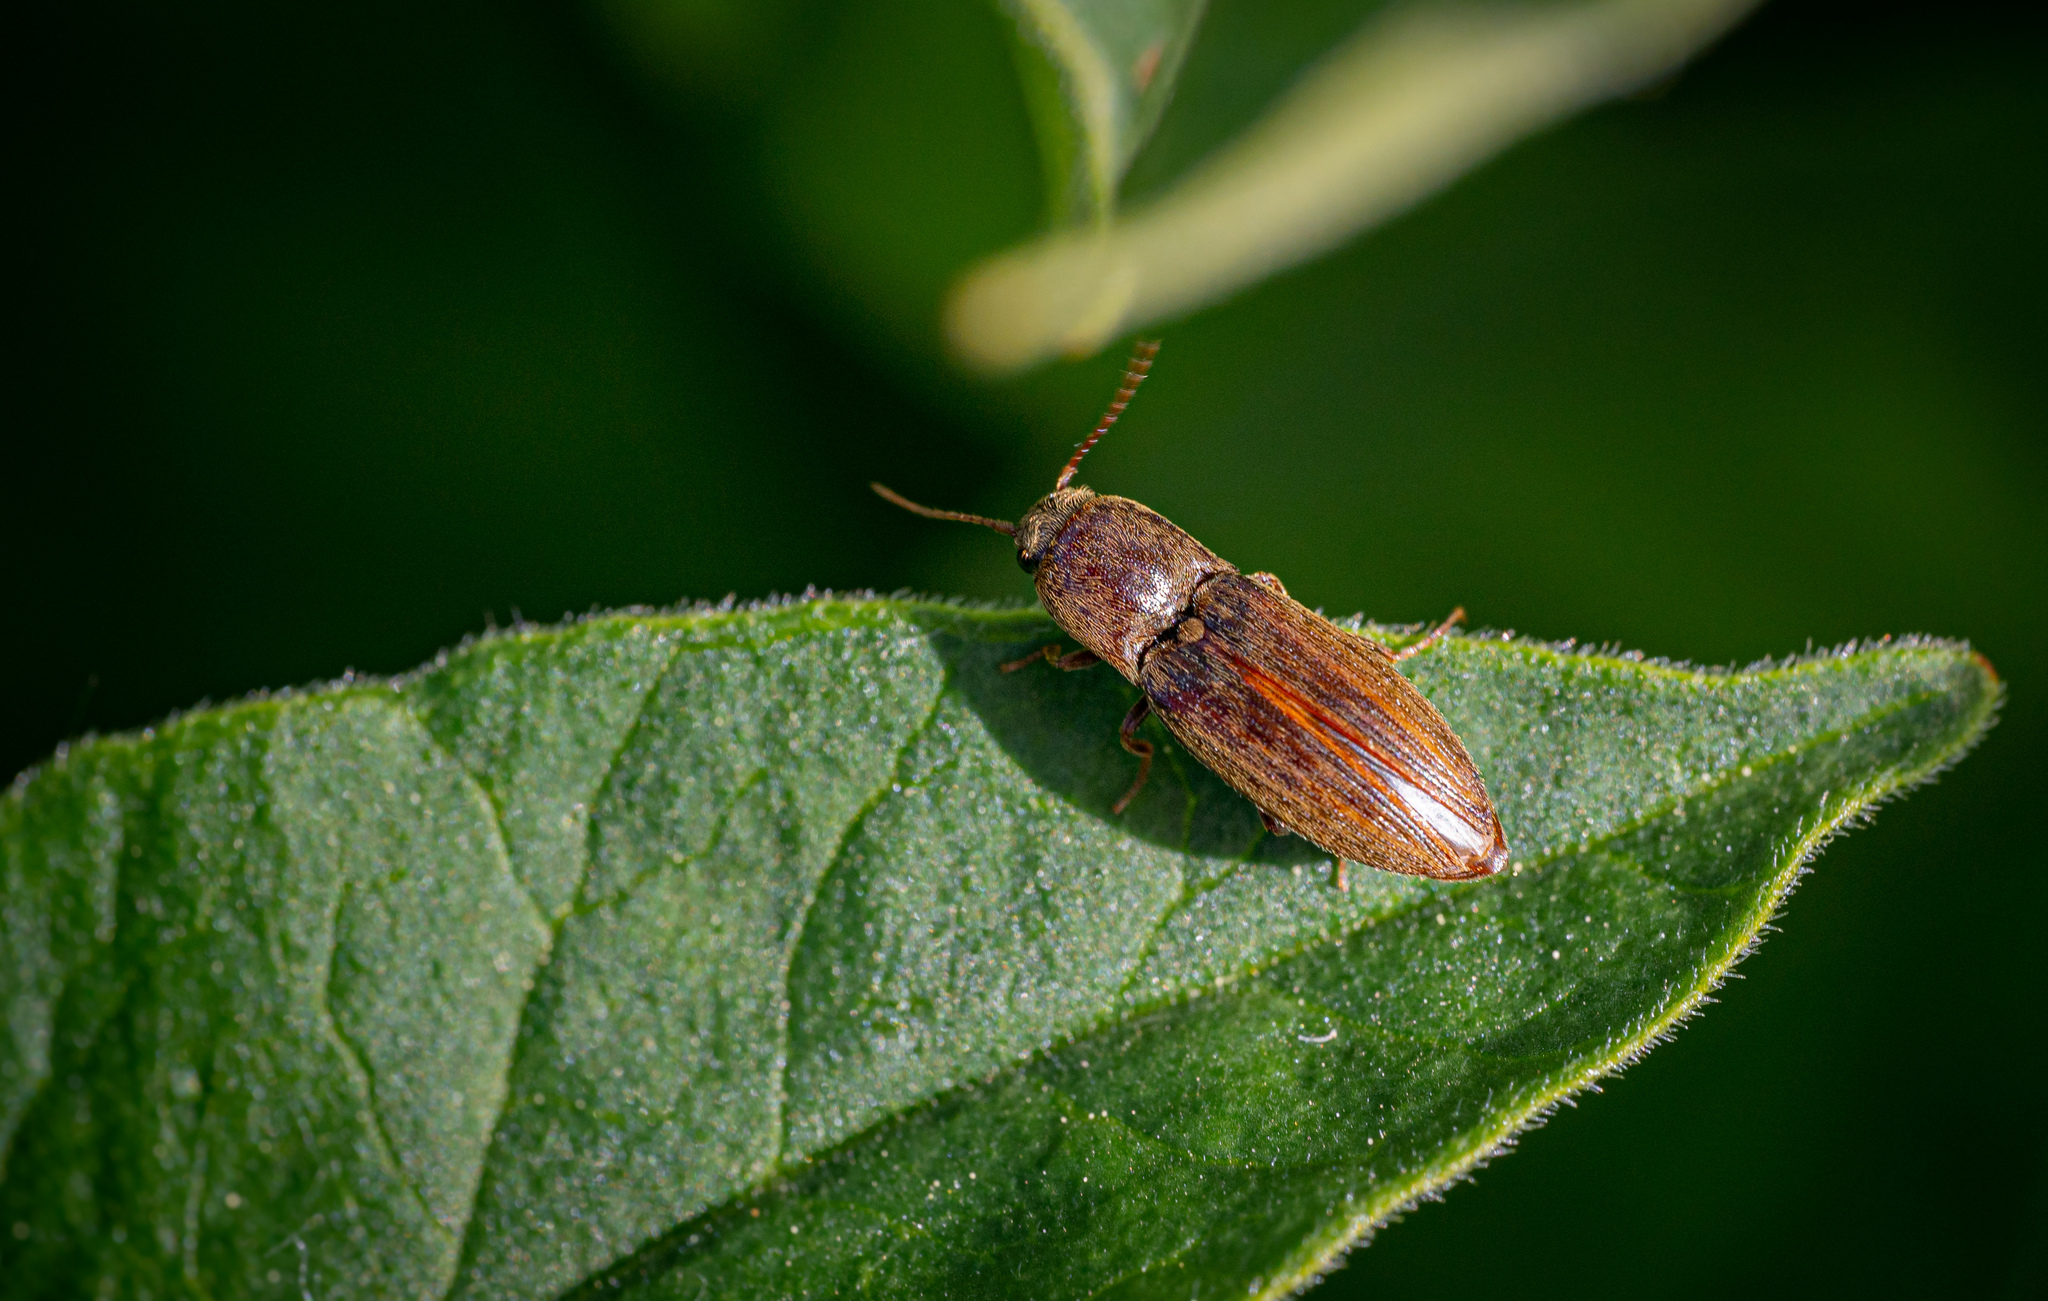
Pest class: clickbeetles_wireworms